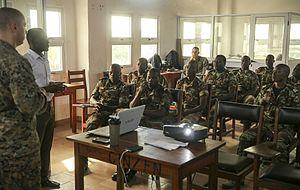
Les Forces armées du Bénin sont composées de l'Armée, des Forces navales béninoises, de la Force aérienne du Bénin ainsi que d'une Gendarmerie Nationale et d'une Garde Républicaine. Pendant plusieurs années, les forces armées belges ont eu un programme actif de coopération avec le Bénin en fournissant une aide sur le plan de la formation et de l'équipement. Cela passait par des exercices militaires conjoints et le don d'équipements militaires en surplus au sein des forces belges.